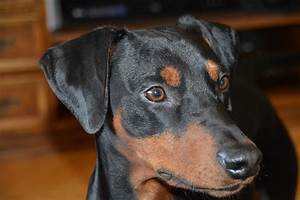
Label: cane